IPod Touch (1st generation)

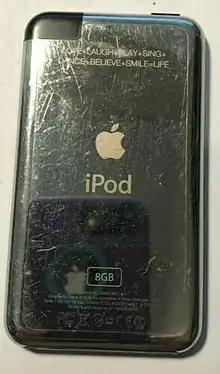
The back of a first-generation iPod touch. This model has a custom engraving (visible near the top), which Apple offered at the time.

It fully supports iPhone OS 1 to iPhone OS 3, though it received different features at different times from the first-generation iPhone. It also did not have the iPod app as it was an iPod, and instead had the Music app for playing music and podcasts, with a separate Videos app to watch videos. It also received the iTunes Store app before the iPhone did - the first-generation iPod touch received the iTunes Store app on launch with iPhone OS 1.1 on September 14, 2007, while the first-generation iPhone received the iTunes Store app on September 27, 2007, with the release of iPhone OS 1.1.1. It also had Calendar, Clock, Calculator, and Photos apps preinstalled.